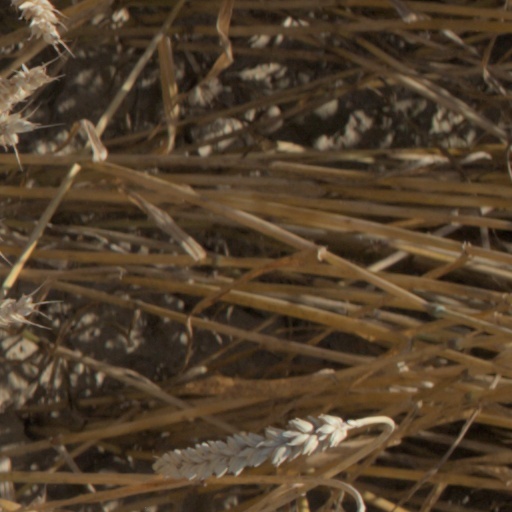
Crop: wheat